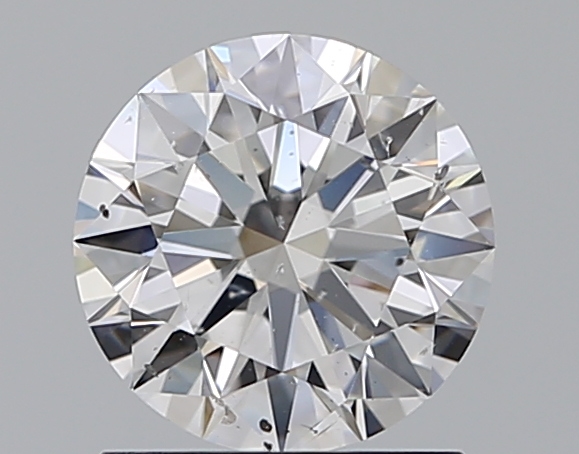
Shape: round
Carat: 1.2
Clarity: SI1
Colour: D
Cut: EX
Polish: EX
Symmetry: EX
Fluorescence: N
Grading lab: GIA
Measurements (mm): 6.8 x 6.83 x 4.17